Library of Parliament

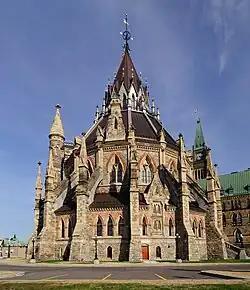
Library of Parliament, Ottawa

The Library of Parliament is the main information repository and research resource for the Parliament of Canada. The main branch of the library sits at the rear of the Centre Block on Parliament Hill in Ottawa, Ontario. The library survived the 1916 fire that destroyed Centre Block. The library has been augmented and renovated several times since its construction in 1876, the last between 2002 and 2006, though the form and decor remain essentially authentic. The building today serves as a Canadian icon, and appears on the obverse of the Canadian ten-dollar bill.